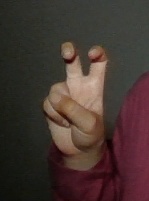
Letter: toot